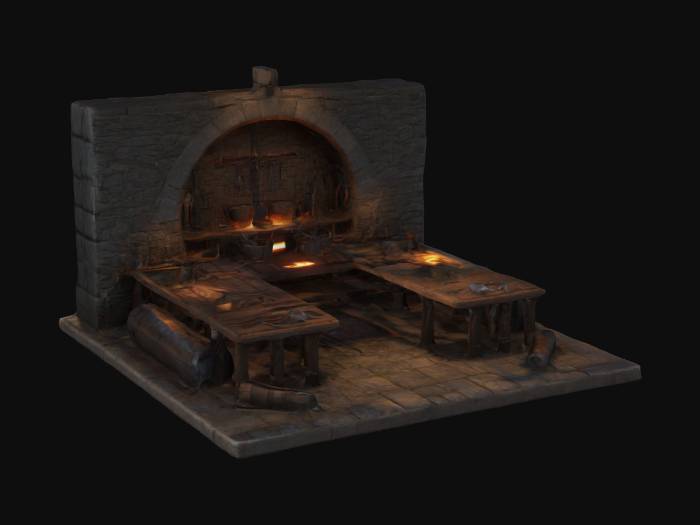
미적 점수 (1~10점): 7